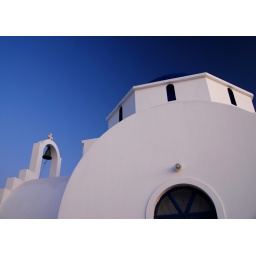
Greek church against a Greek blue sky.